Portugal in the Reconquista

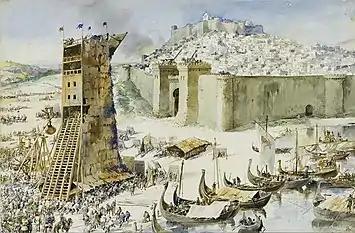
The siege of Lisbon, illustrated by Roque Gameiro.

In order to spy the defenses of Santarém, Afonso dispatched Mem Ramires to the city under the pretext of speaking with the templars taken captive at Soure. The moment to attack Santarém had been well picked as the Almoravid authority was disintegrating in Iberia and in Africa due to revolts, especially because of the Almohads.